Young Boys FD

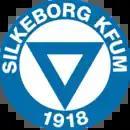
Logo until 2021

At the end of World War II, in 1945, KFUM Parken lay fallow after having been used as a training ground by the occupying forces. On the basis of a fundraising, the ground was immediately restored to its former glory. New association football, handball and tennis courts were constructed, an entrance hall was built, as well as a modern clubhouse. In 1951, after six years of work, the renovated KFUM Parken was reopened, again becoming a gathering place for members of Silkeborg KFUM.